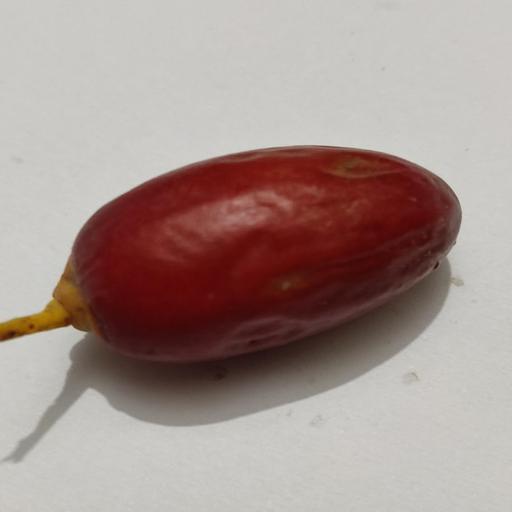
Crop type: Date Palm